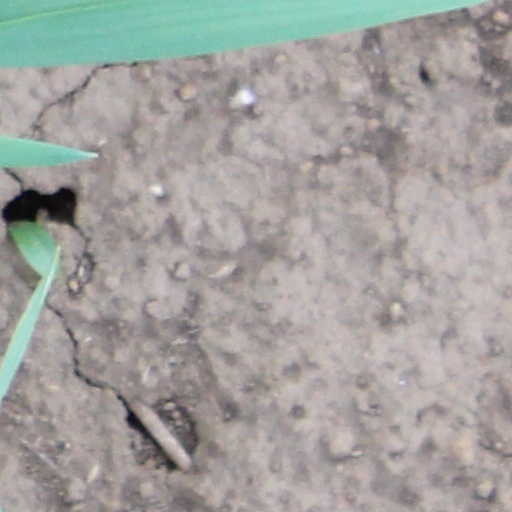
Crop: wheat